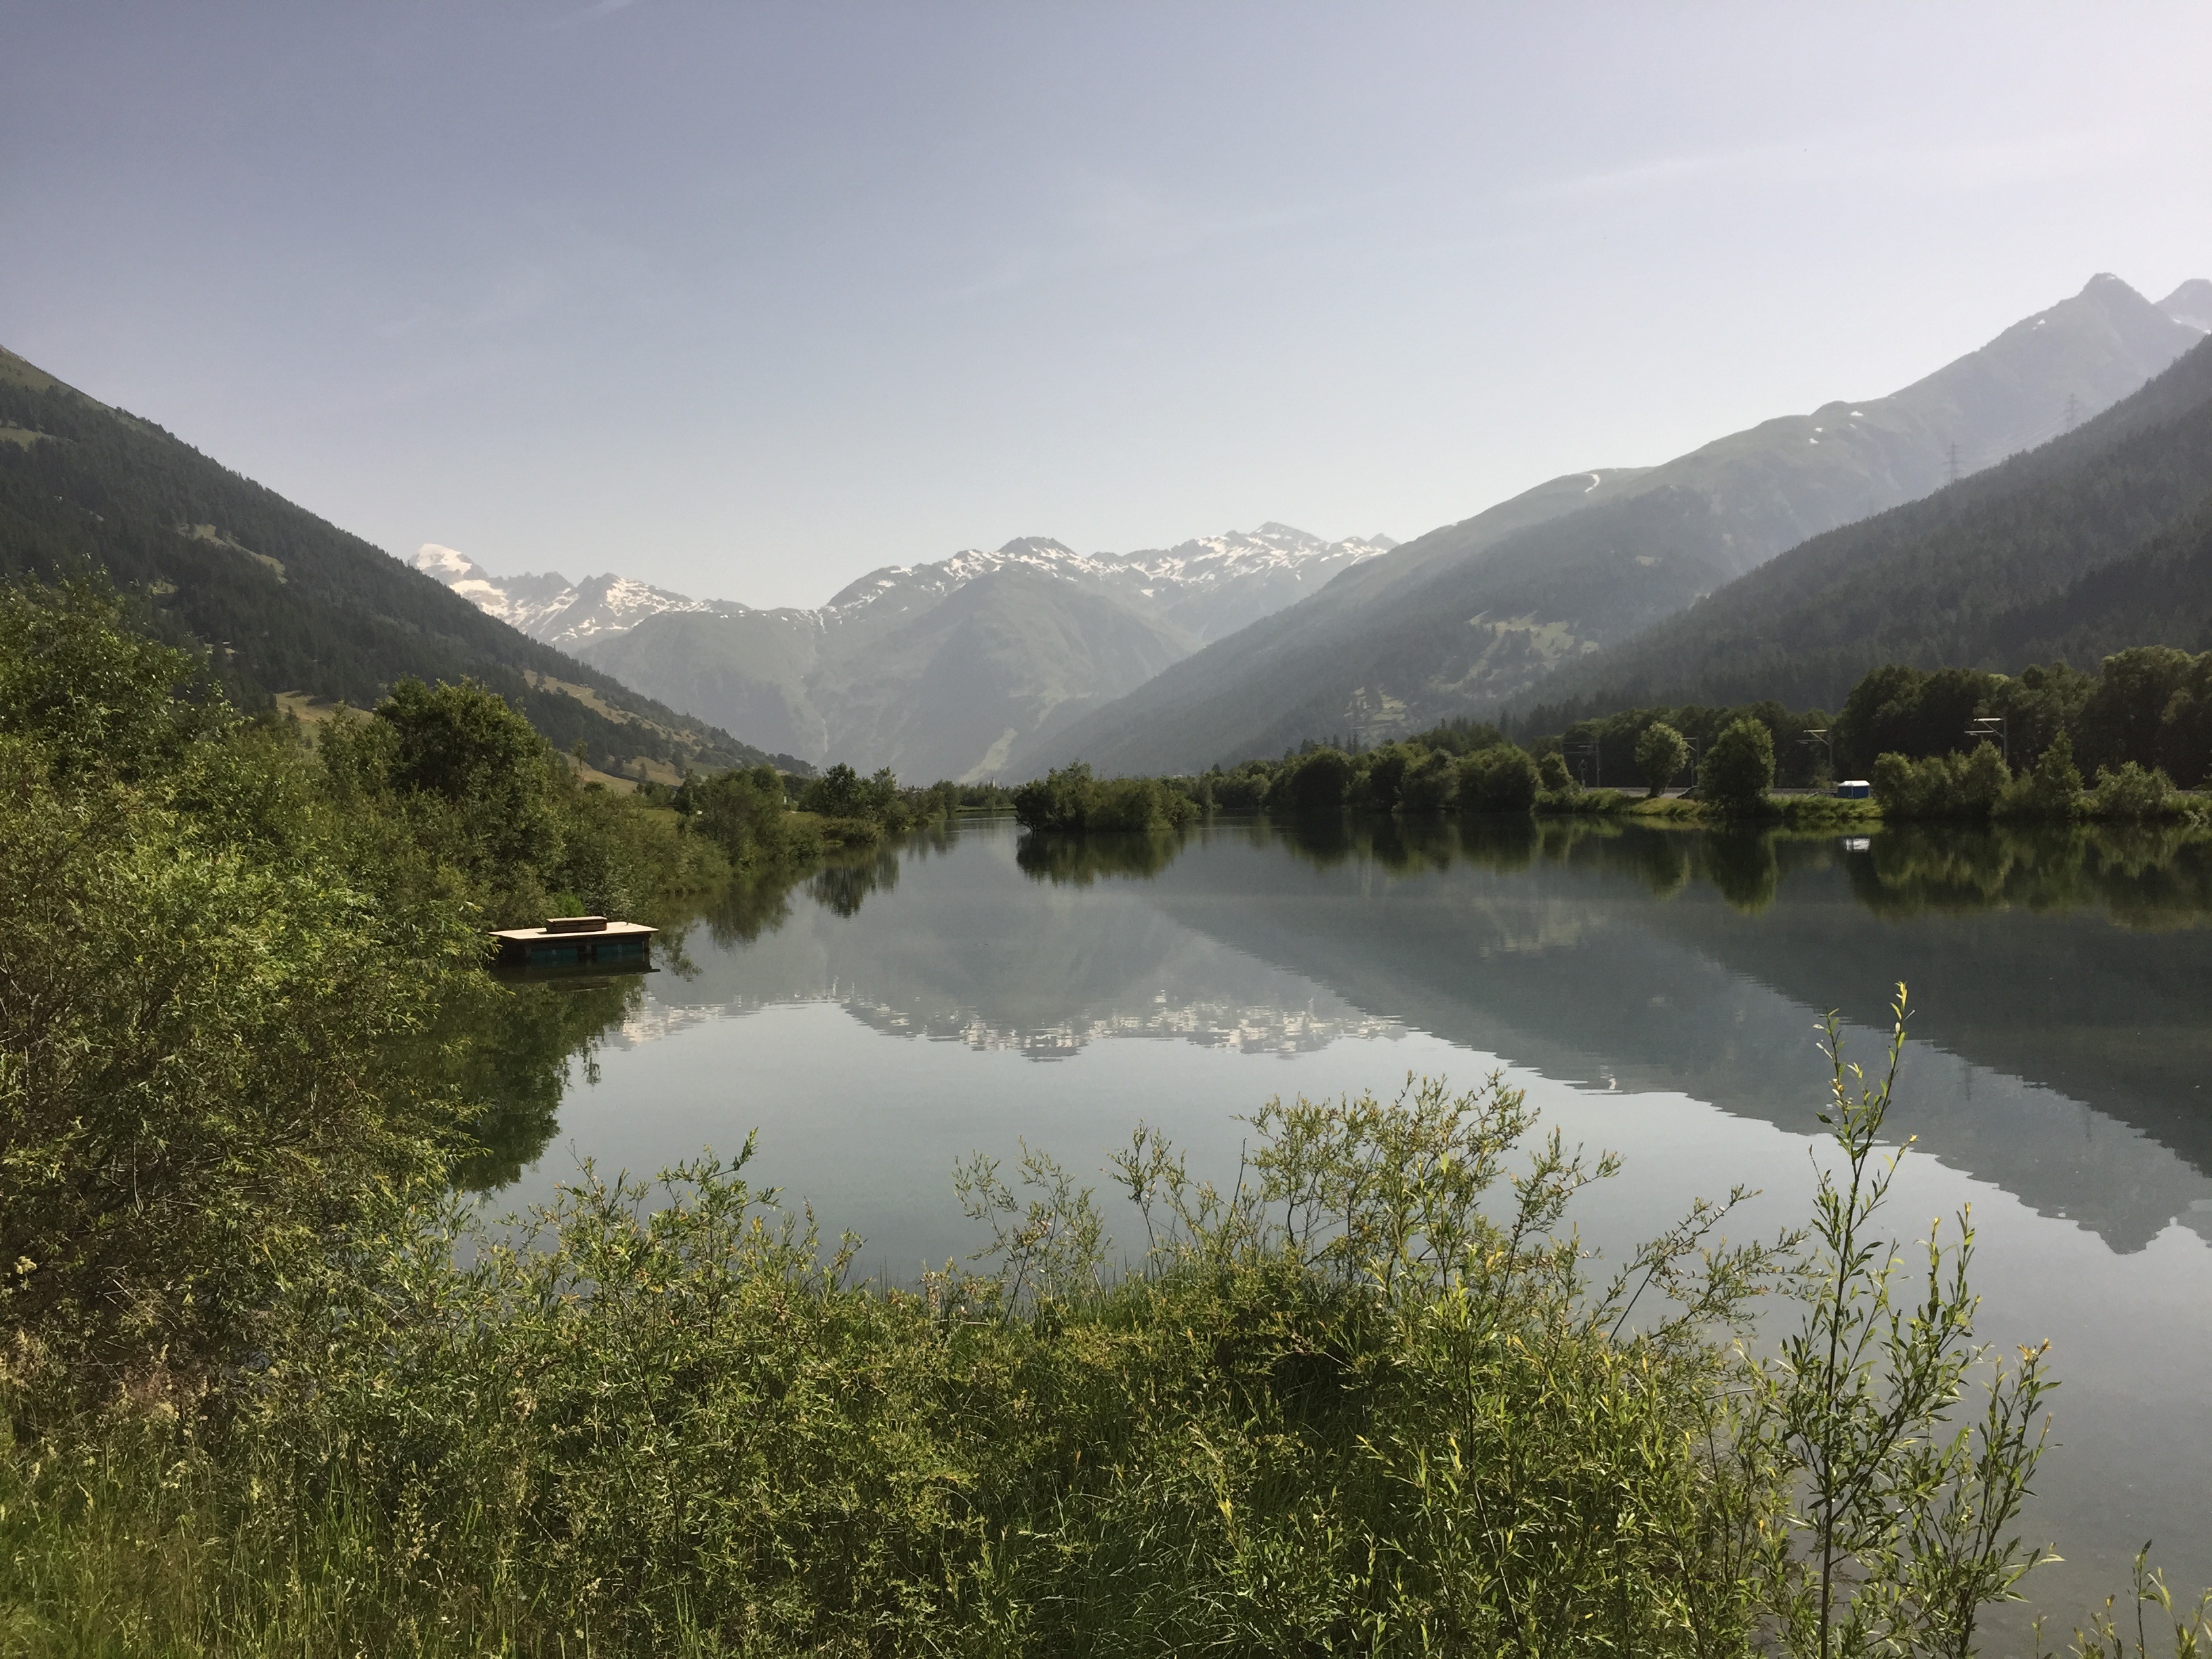
landscape, wilderness, mountain, lake, river, valley, mountain range, reflection, fjord, reservoir, highland, body of water, mountains, alps, mirror, fell, loch, tarn, mountain pass, atmospheric phenomenon, mountainous landforms